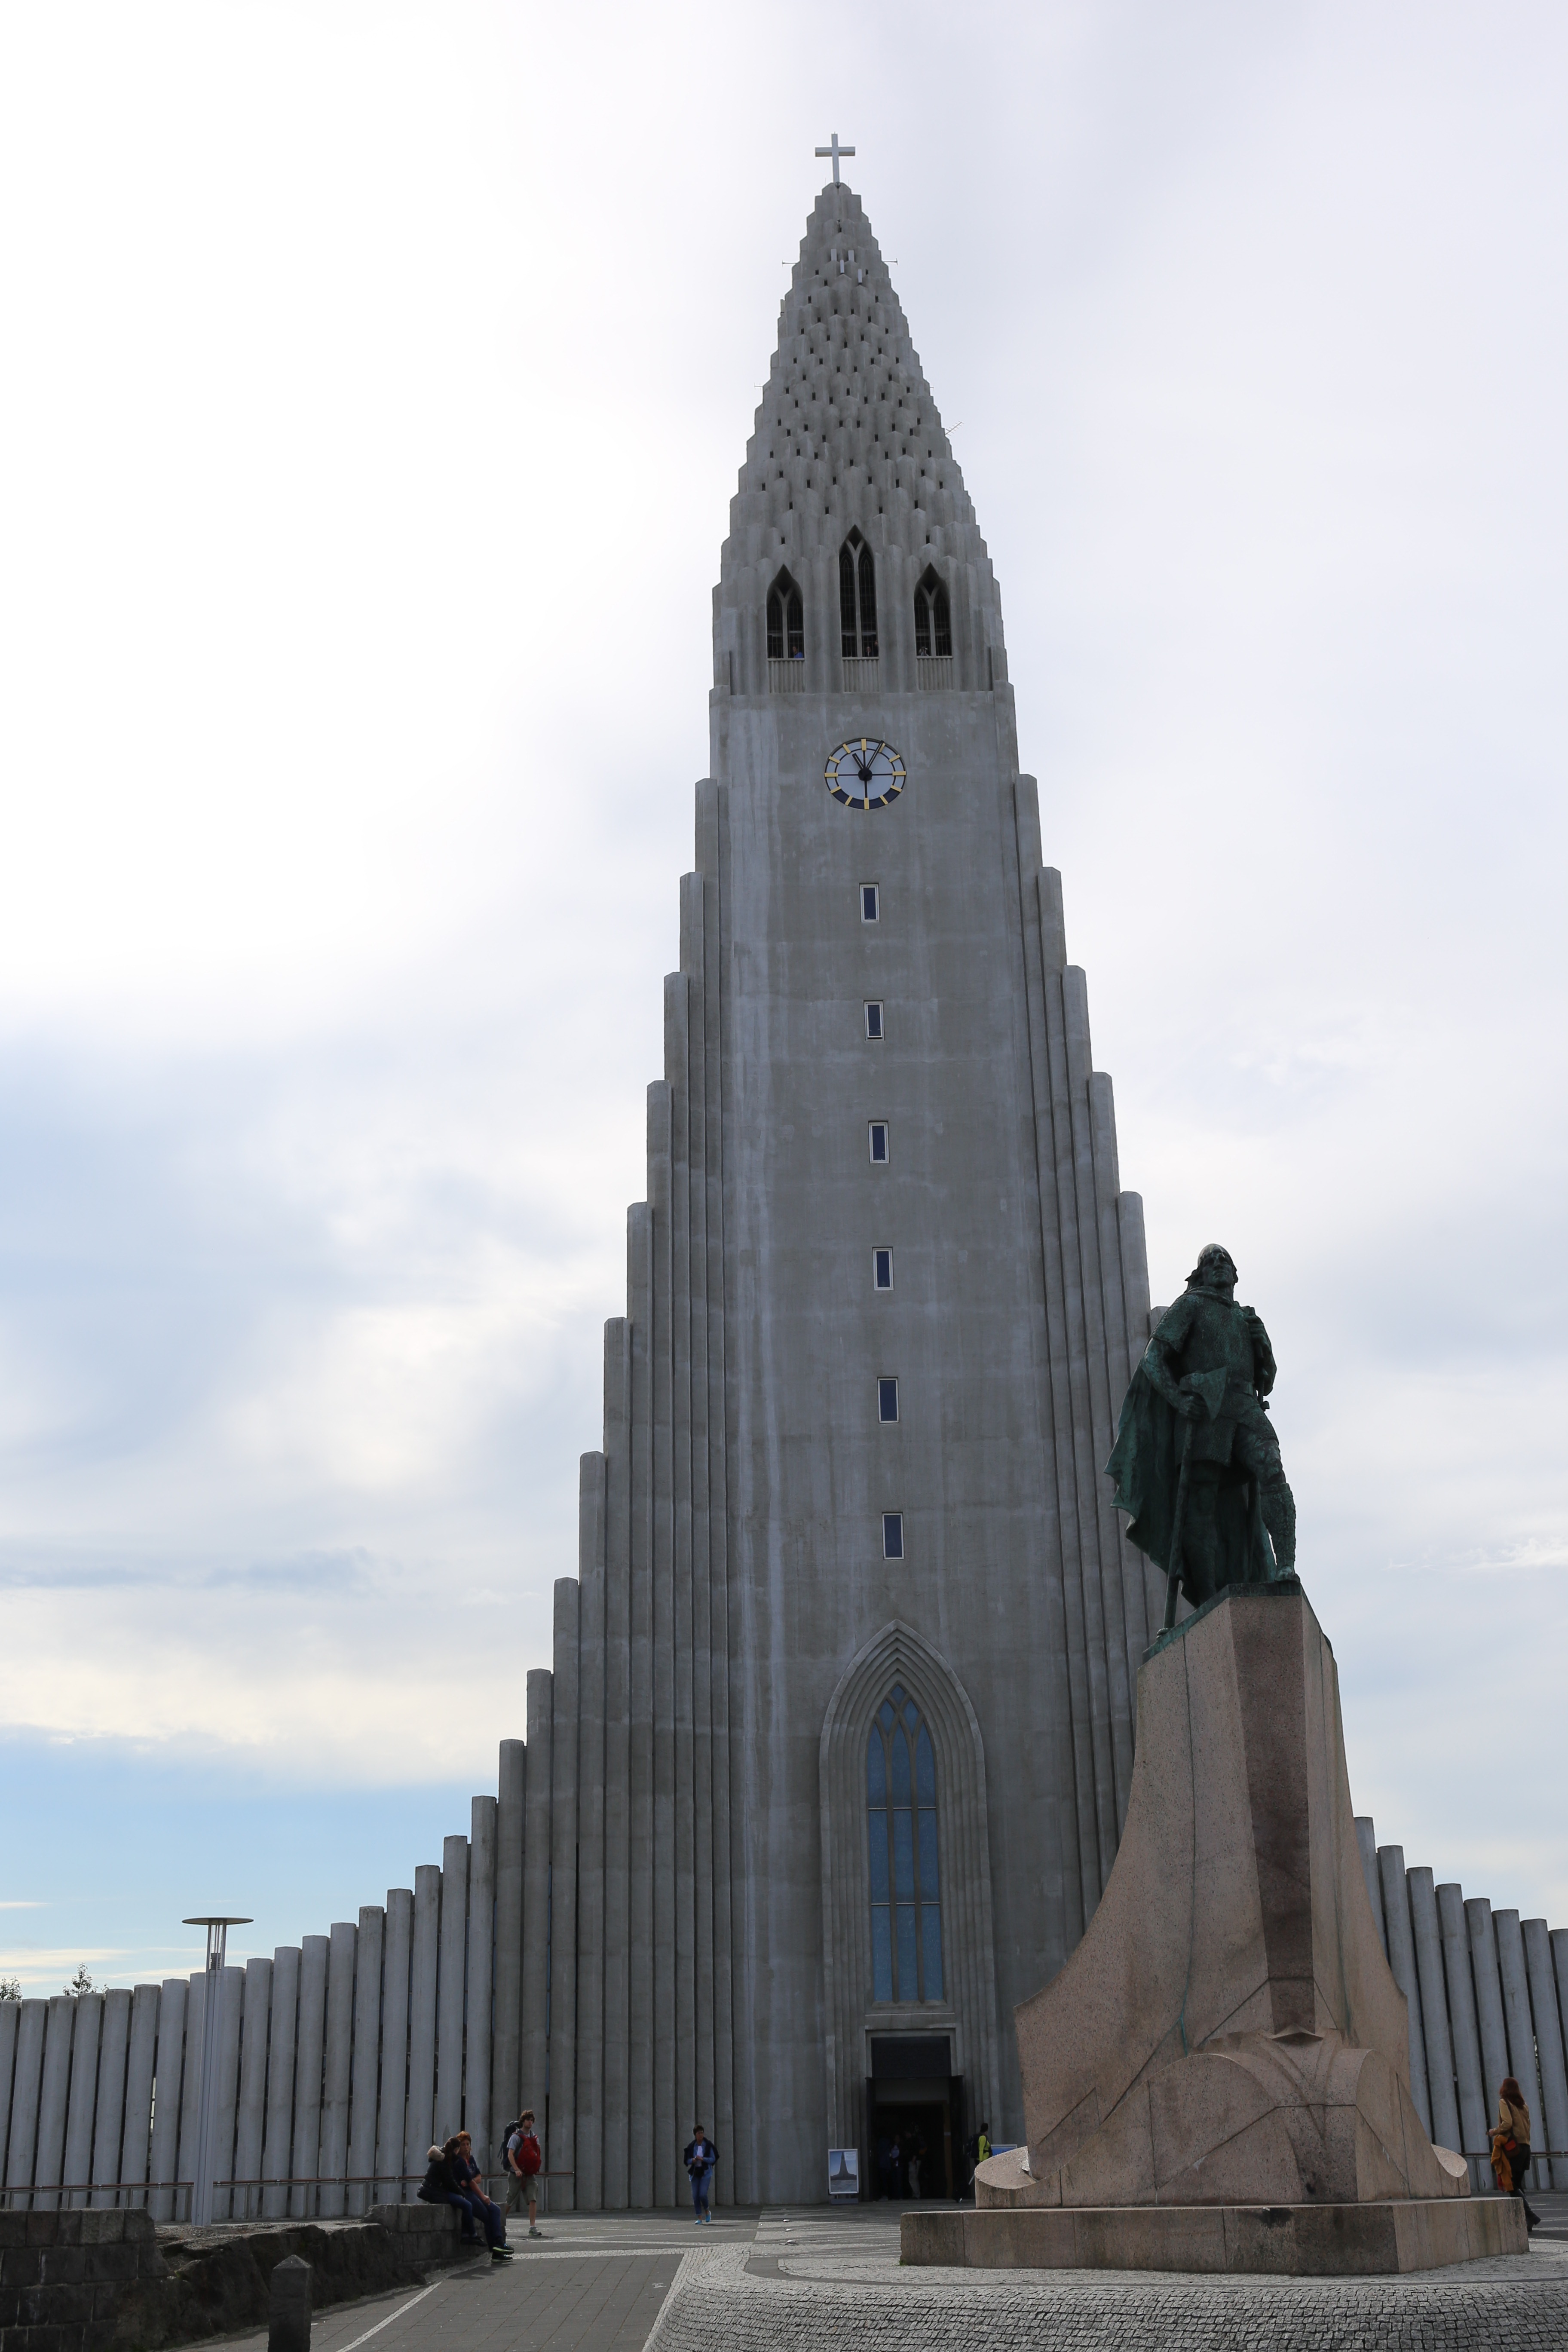
architecture, building, skyscraper, monument, tower, landmark, iceland, place of worship, bell tower, memorial, spire, steeple, obelisk, the city centre, protestant church, rejkjavik